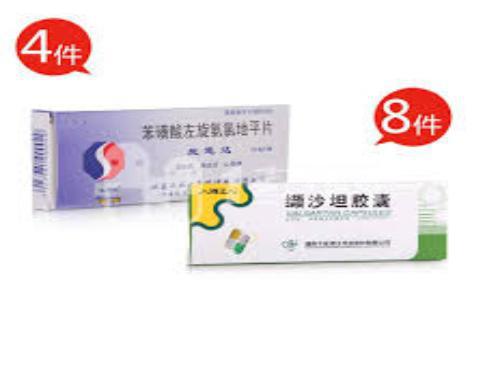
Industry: Medical